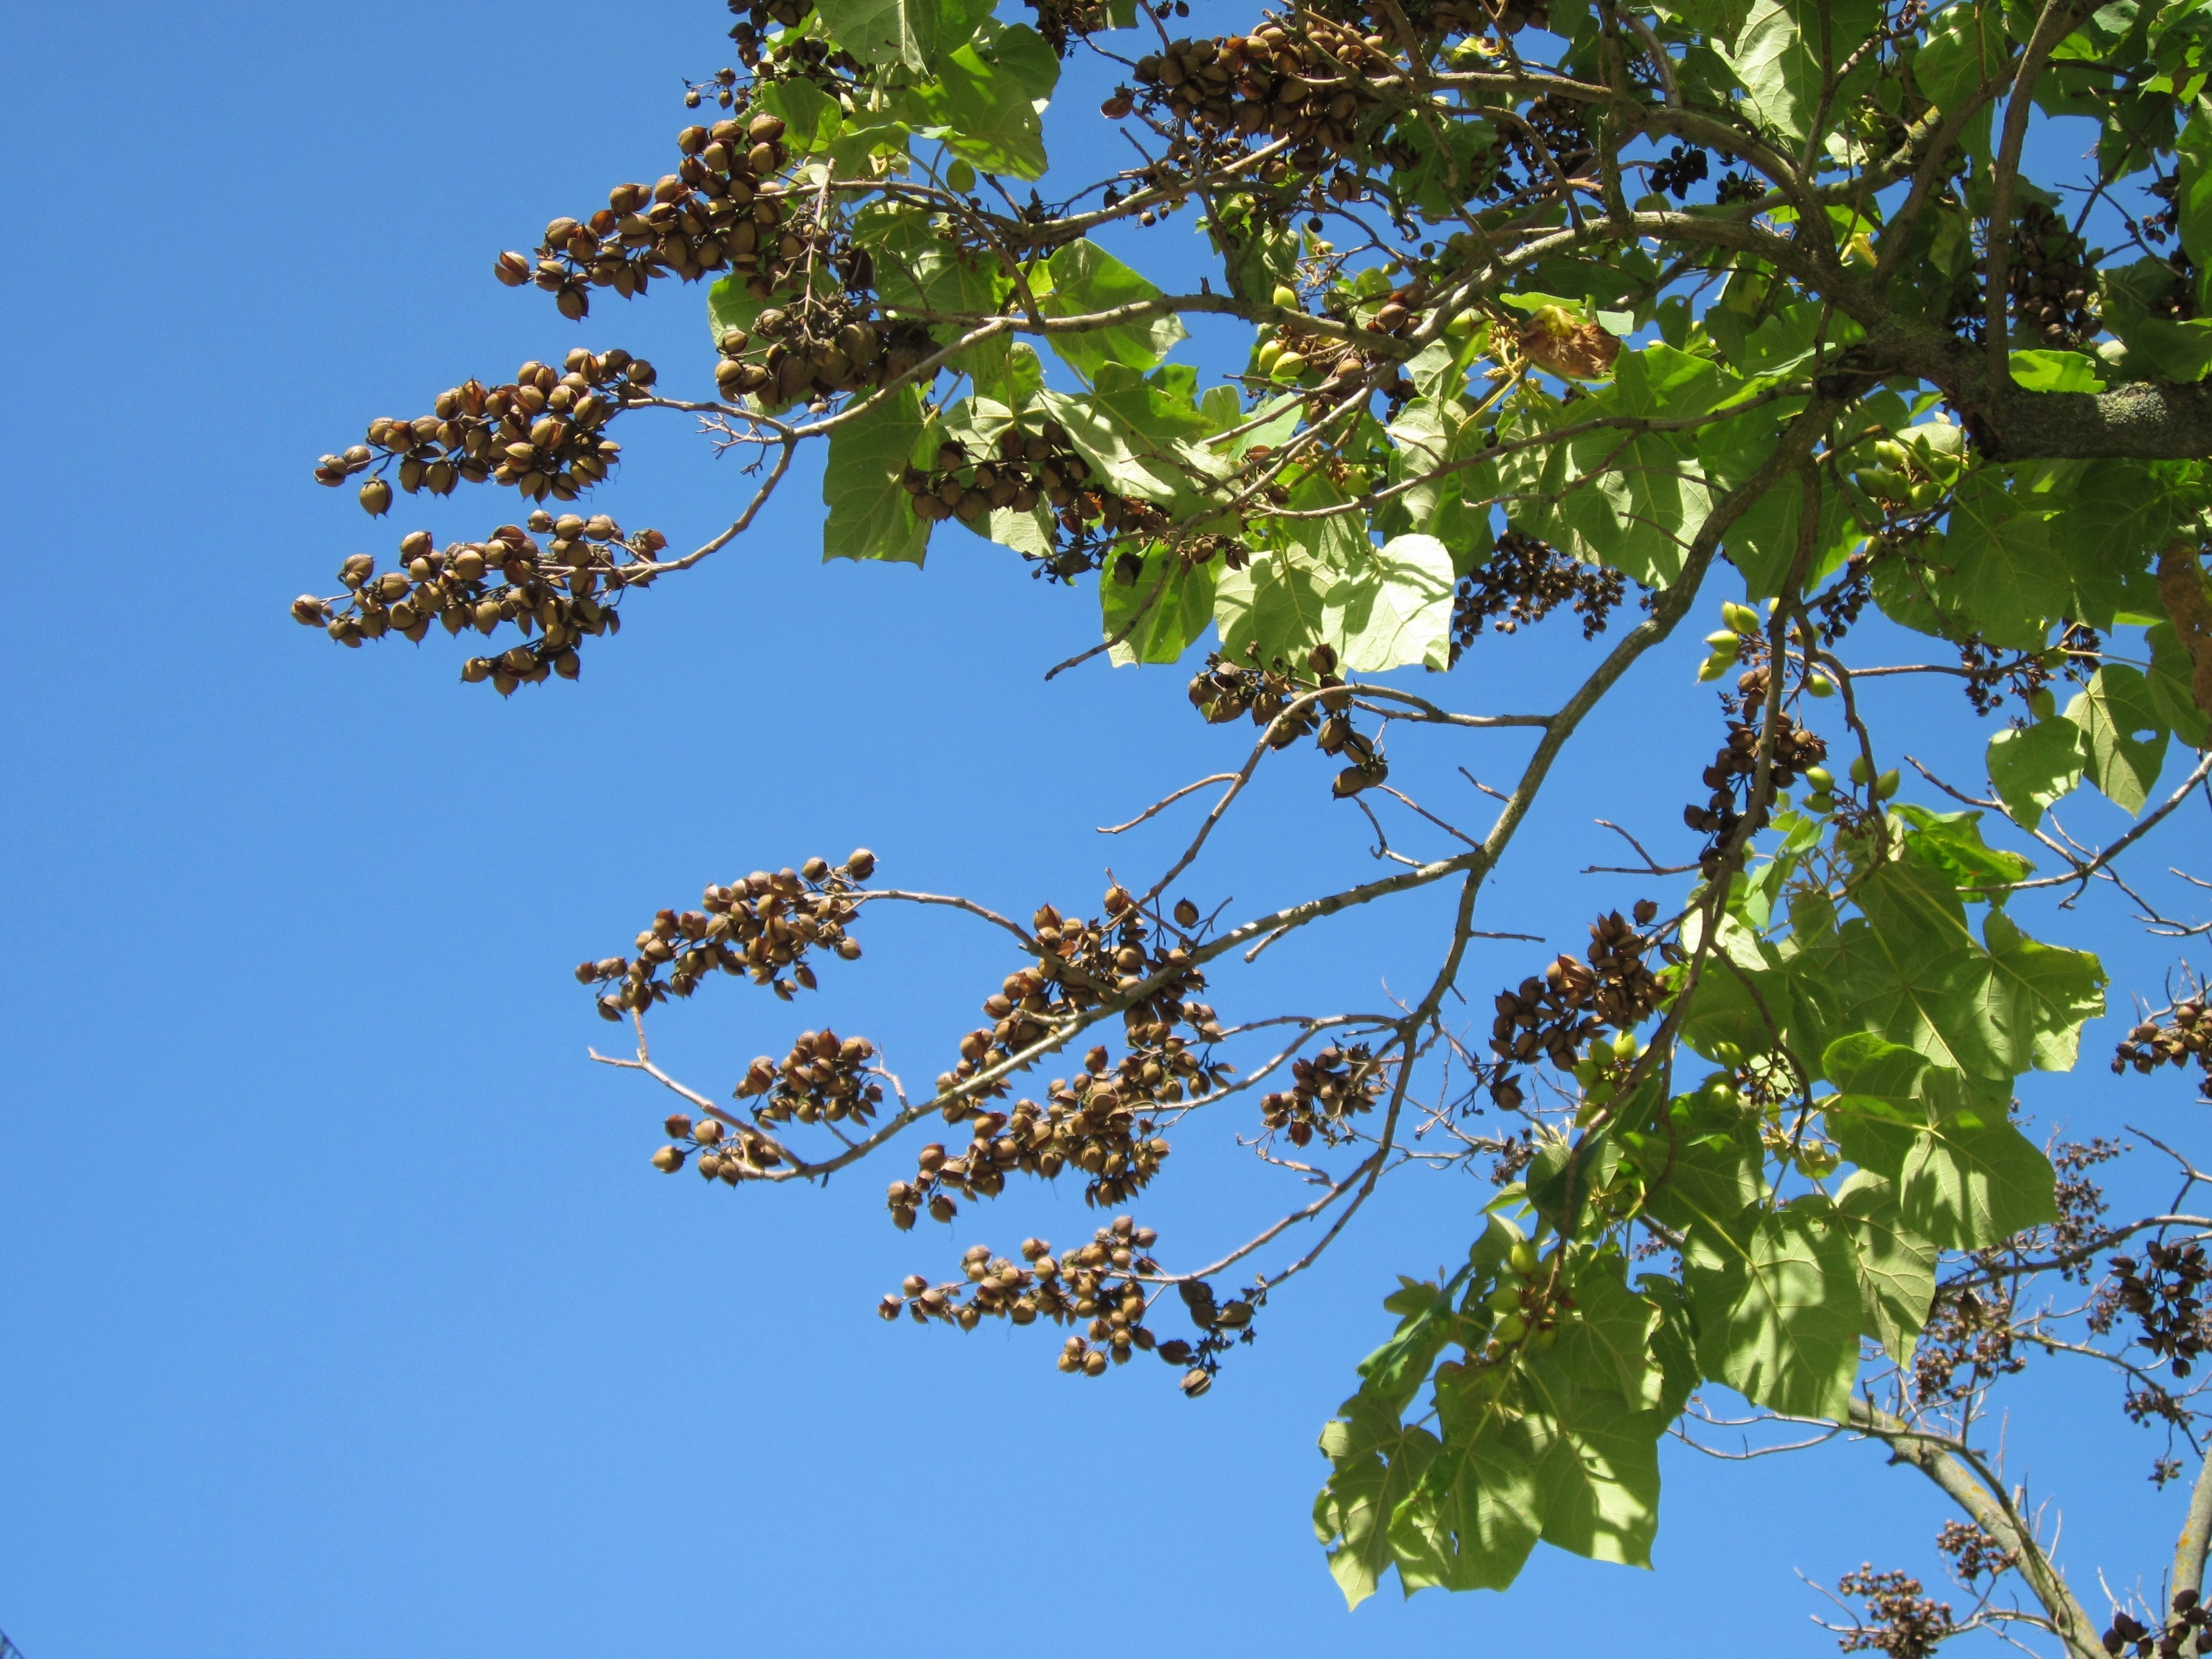
tree, branch, blossom, plant, sky, fruit, sunlight, leaf, flower, produce, botany, flora, leaves, shrub, deciduous, species, flowering plant, paulownia tomentosa, empress tree, princess tree, foxglove tree, woody plant, land plant, plane tree family